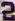
Number: 2